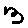
Label: 3